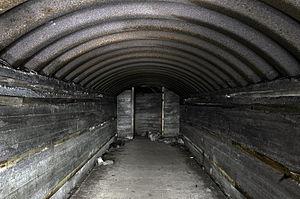
Festung Norwegen était une section du Mur de l'Atlantique. Elle est composée de constructions antérieures à l'invasion allemande et de bunkers construits par l'organisation Todt et l'Einzatzgruppe wiking, surtout à partir de 1941. La Festung Bergen en constituait une partie.